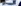
Number: 7